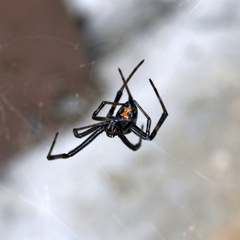
Species: Lactrodectus_hesperus